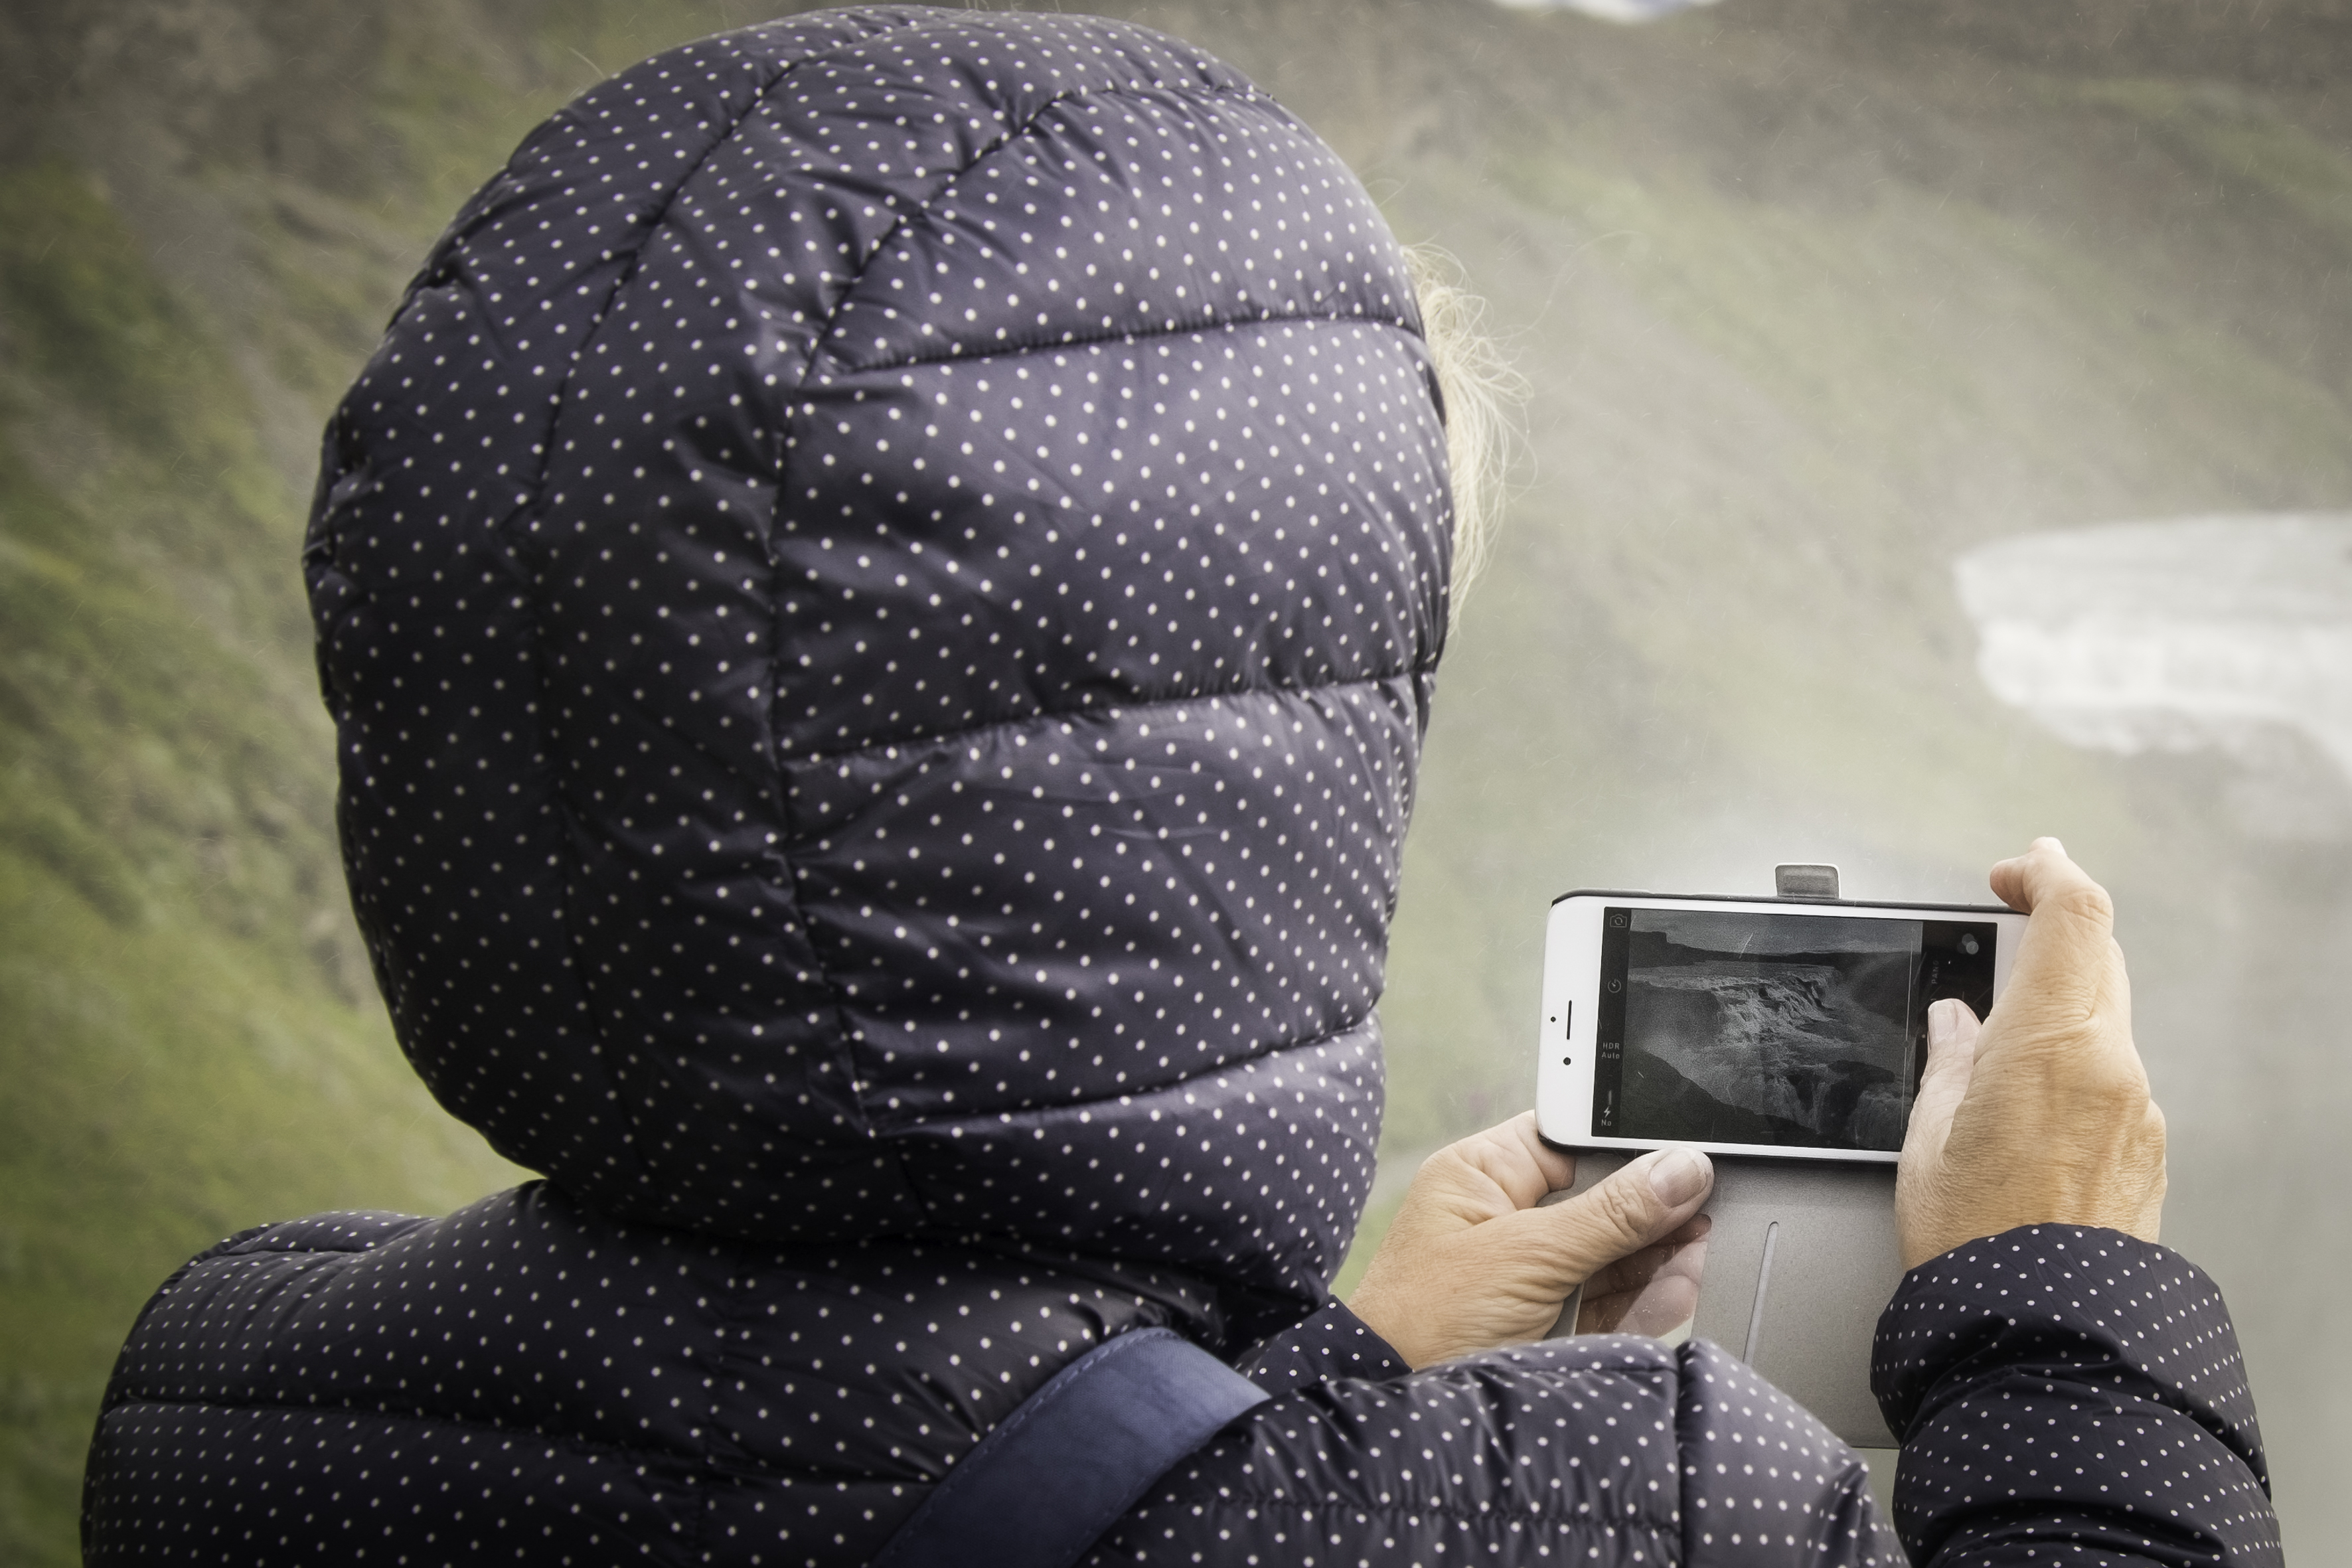
street, urban, travel, fujifilm, pattern, iceland, clothing, arm, headgear, is, design, cap, fuji, fujixt1, fujix